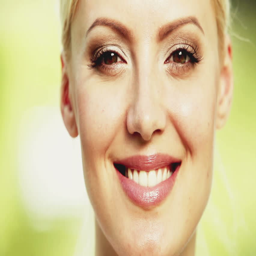
happy young woman smiles into the camera .